Modified racing

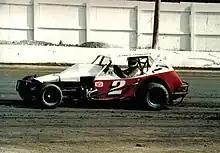
Frankie Schneider's DIRT modified from the early 1980s

Modifieds designed solely for asphalt surfaces began appearing in the early 1970s. These modifieds sit on large slick tires that are exposed on all four corners of the car. The roofs of these cars are more rounded than the other types of modifieds, their bodies look somewhat squashed and have large spoilers on the rear of the cars. Drivers sit on the left side of the car, and most of the time will have some type of small plastic windshield in front of them. Asphalt Modifieds are most popular in the Northeast but can be found from Florida to Texas to Michigan under different sanctioning bodies, as well as unsanctioned local classes. The rules packages may vary greatly.